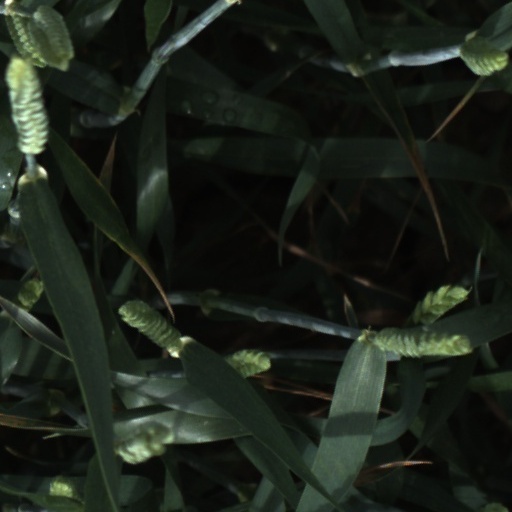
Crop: wheat